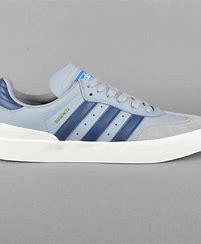
Brand: adidas
Model: Sambarose Skate